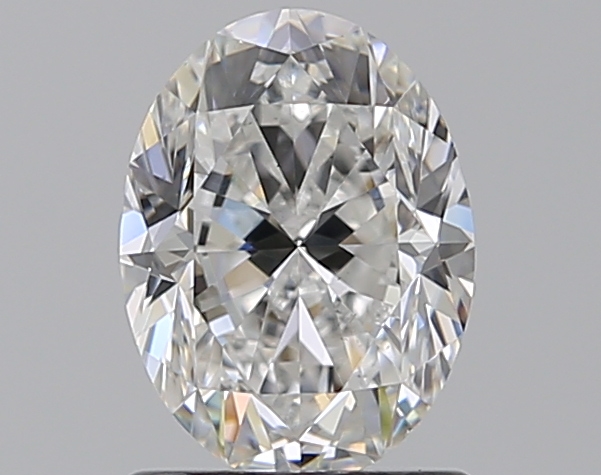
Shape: oval
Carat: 1.2
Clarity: VS2
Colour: F
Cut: GD
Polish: VG
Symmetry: VG
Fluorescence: M
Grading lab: GIA
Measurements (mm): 7.69 x 5.74 x 3.84